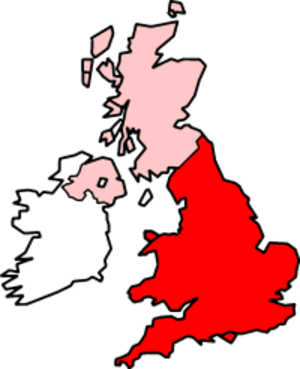
England og Wales
England og Wales (rød), samt resten af Storbritannien (pink).
England og Wales er en samlende betegnelse for en jurisdiktion indenfor Storbritannien. Jurisdiktionen er geografisk afgrænset og består af to af de i alt fire lande, der tilsammen udgør Storbritannien: England og Wales. I modsætning til Skotland og Nordirland deler England og Wales det samme retssystem, som almindeligvis kendes som engelsk ret.